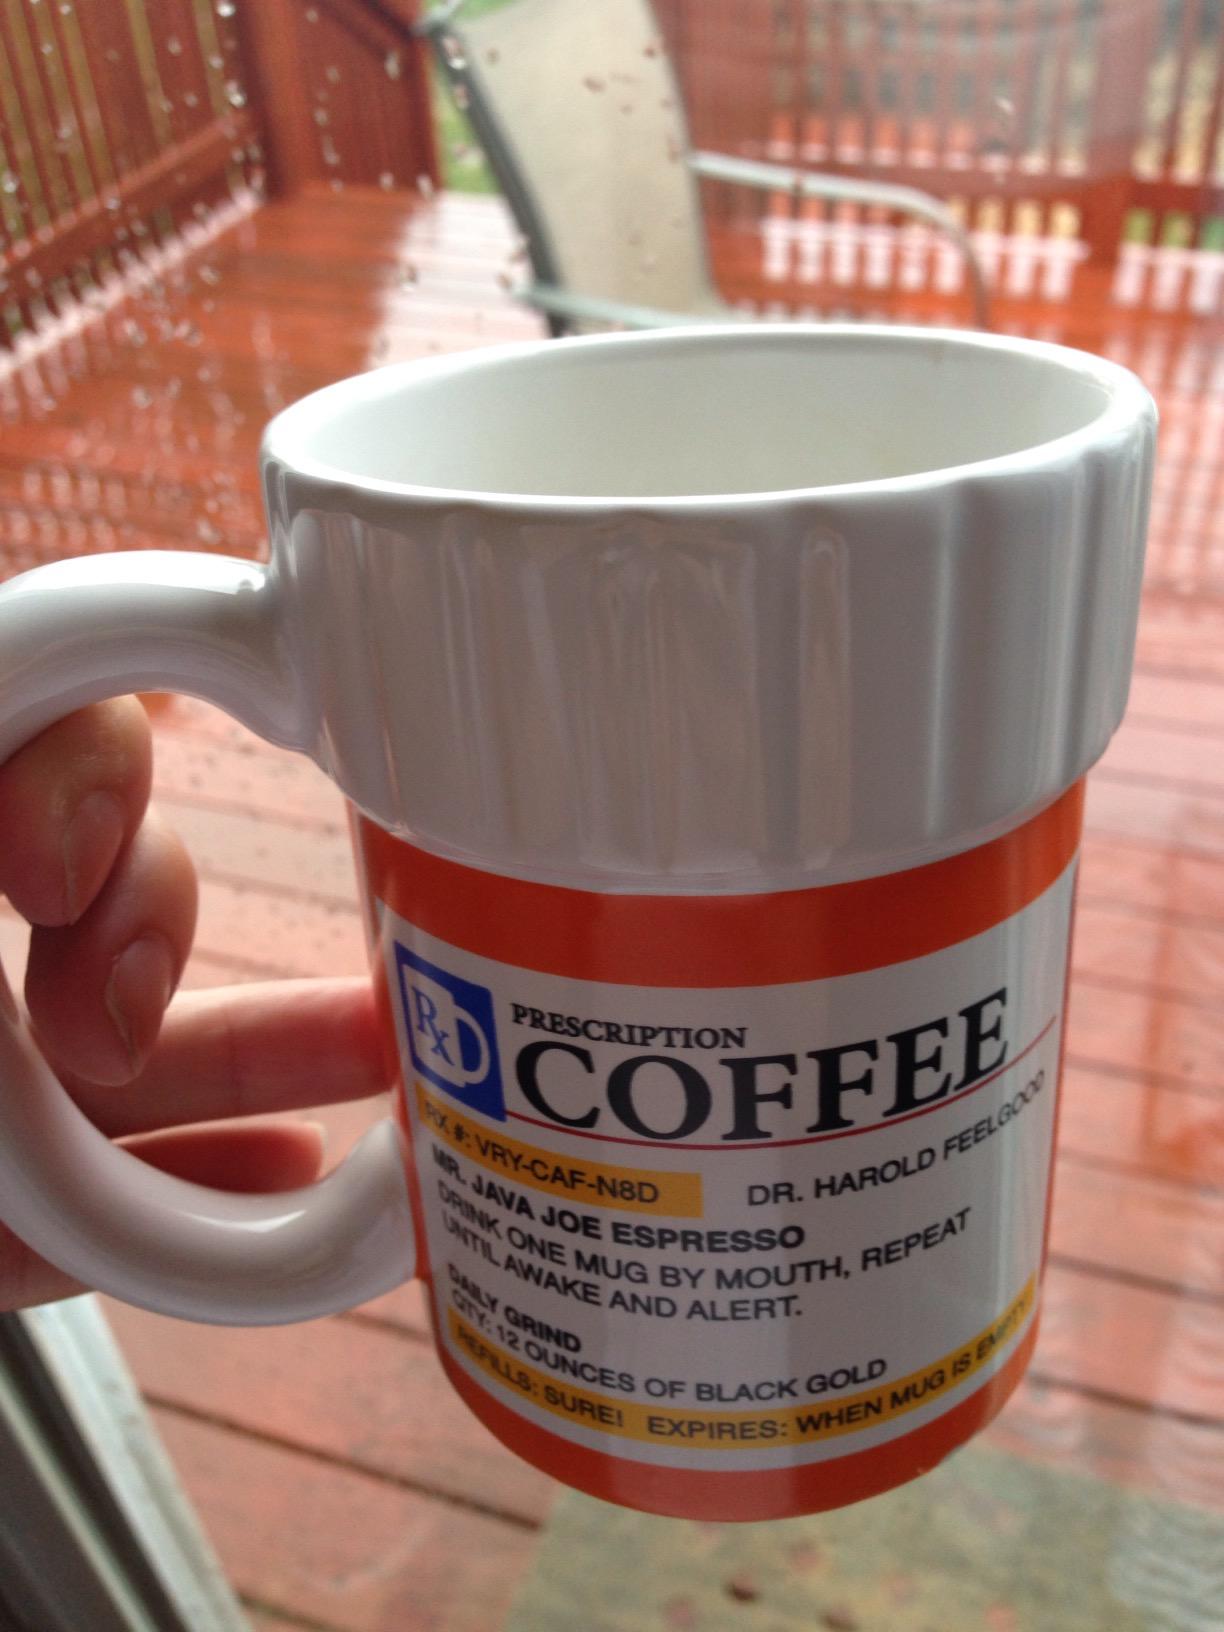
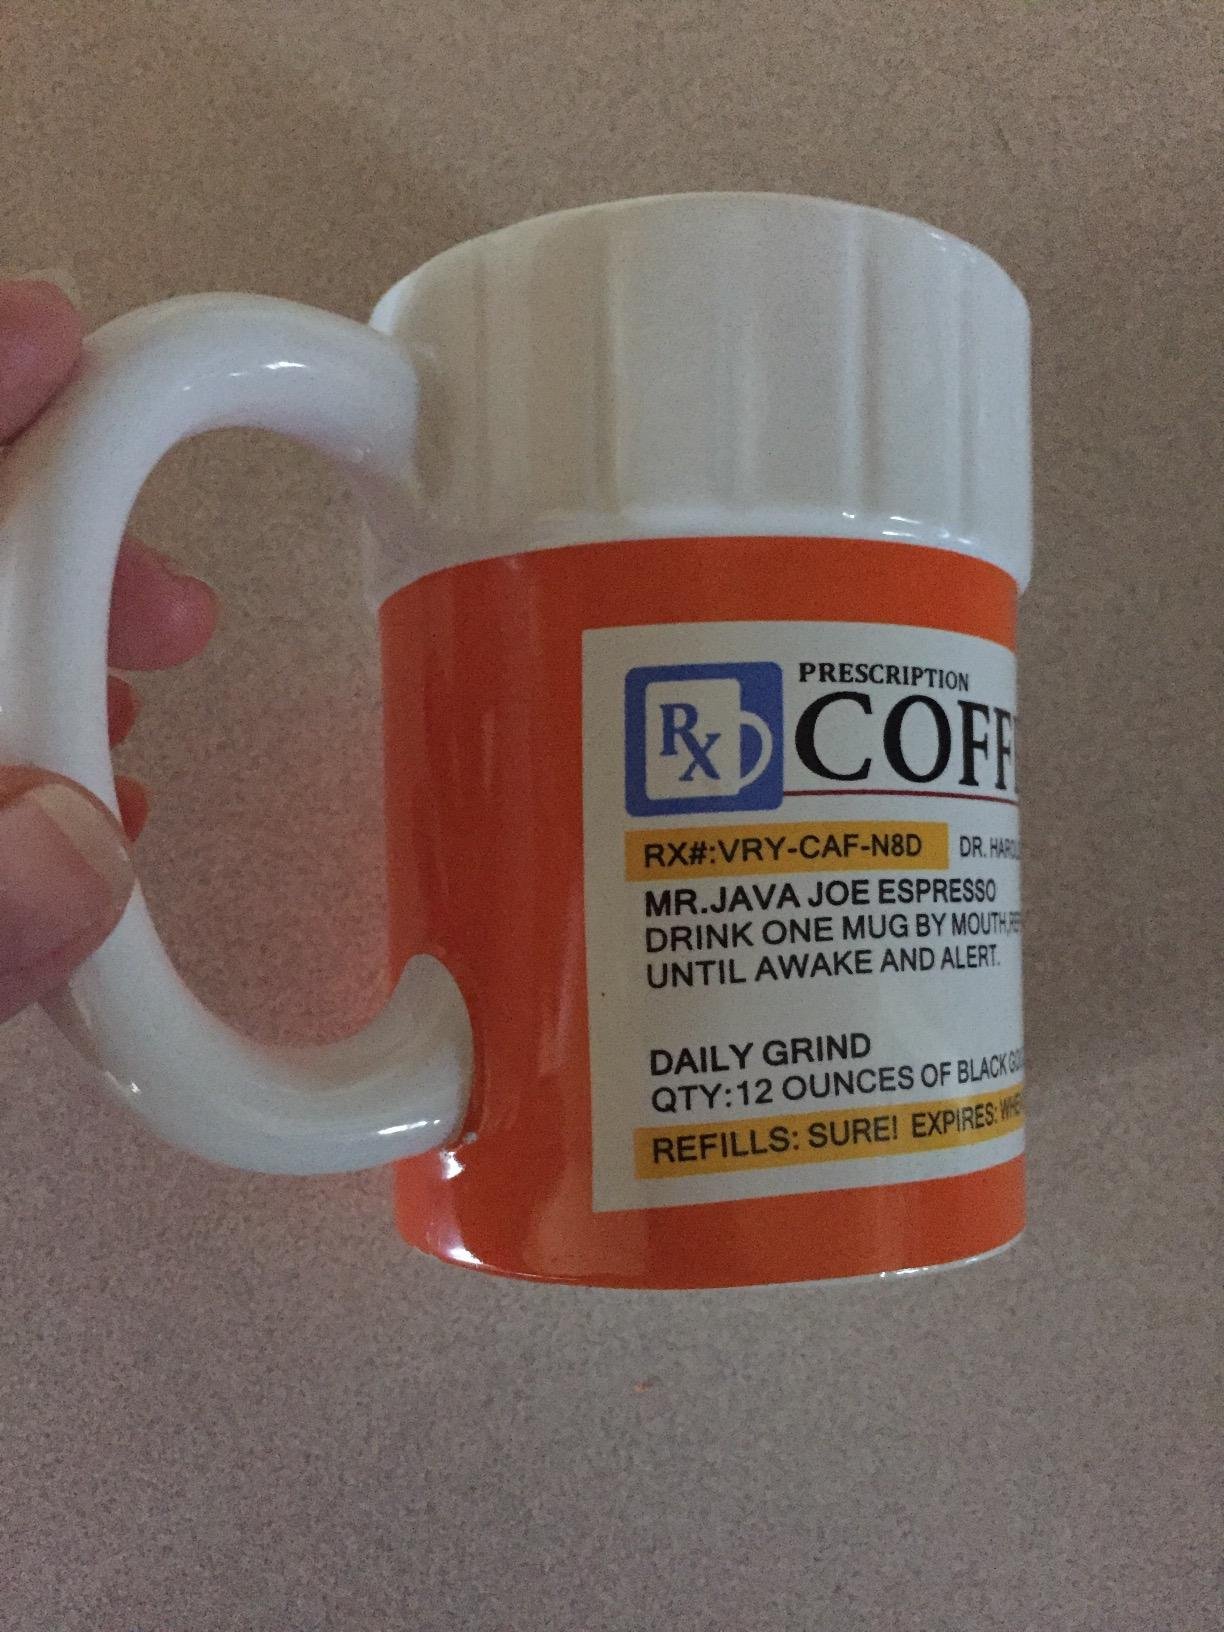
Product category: items_mug
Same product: yes